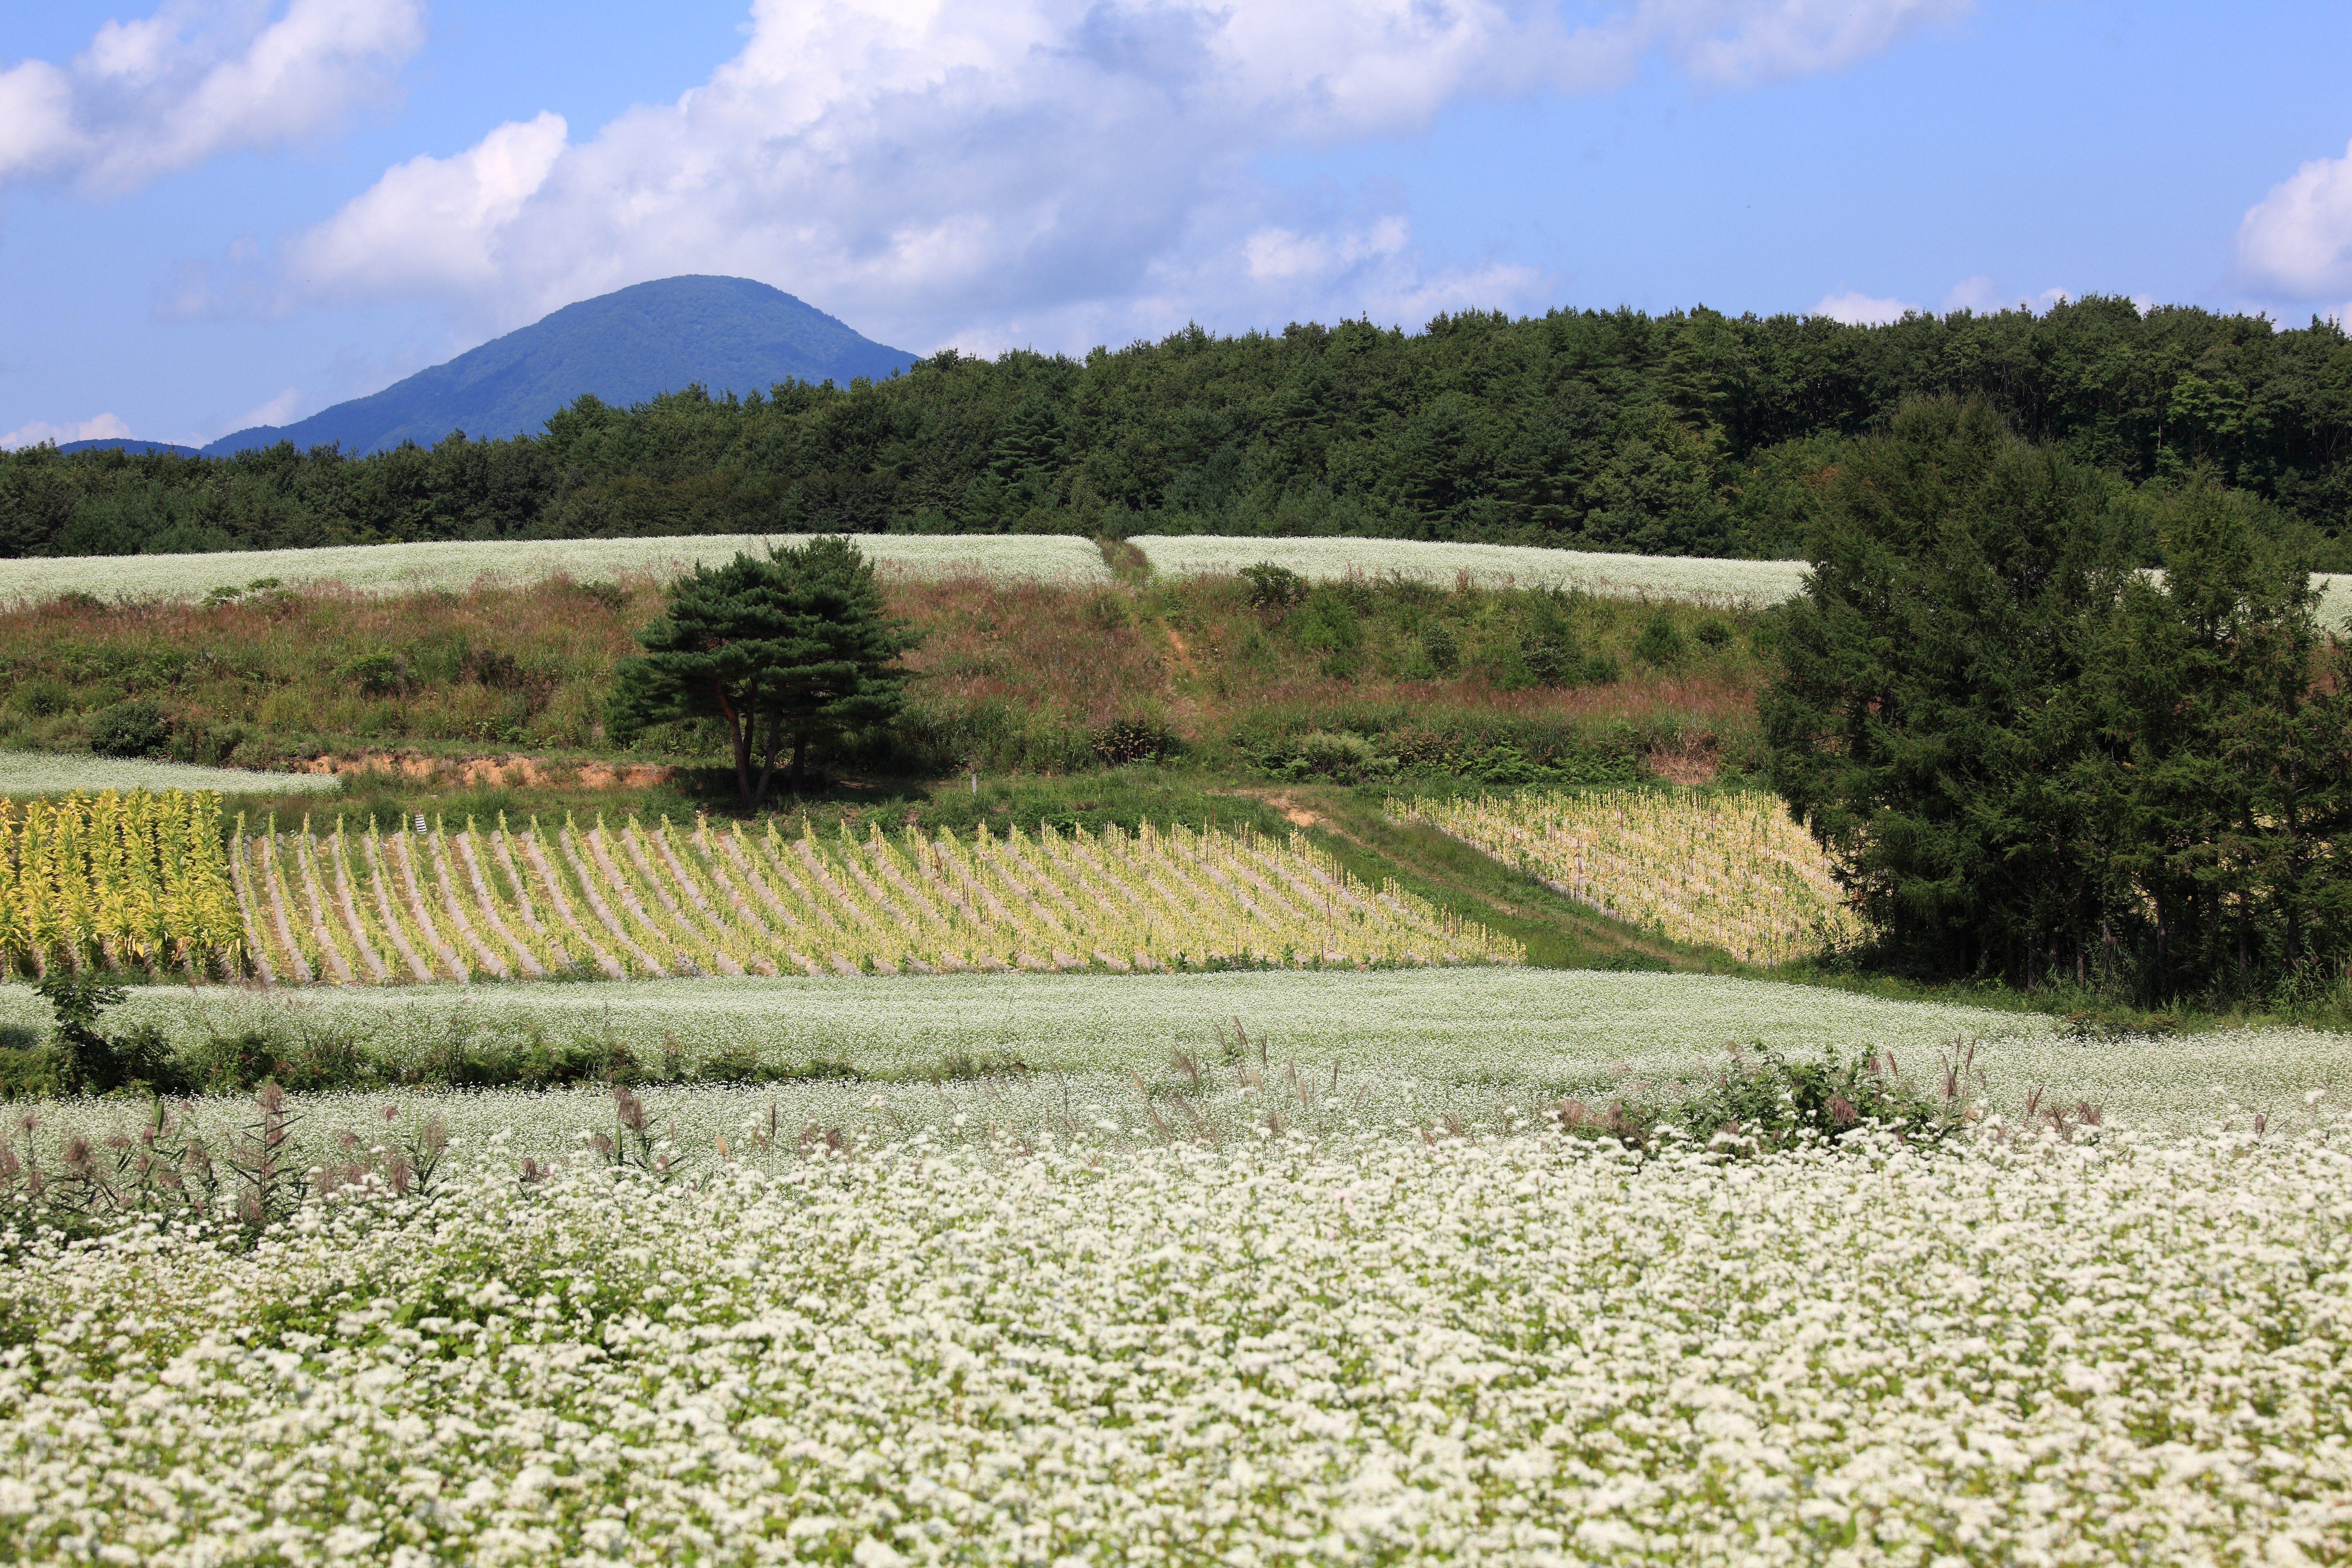
landscape, grass, plant, field, farm, meadow, prairie, hill, flower, view, high, pasture, agriculture, plain, grassland, shrub, plantation, plateau, 5d, hires, markii, ecosystem, hi, res, resolution, soba, buckwheat, rural area, grass family